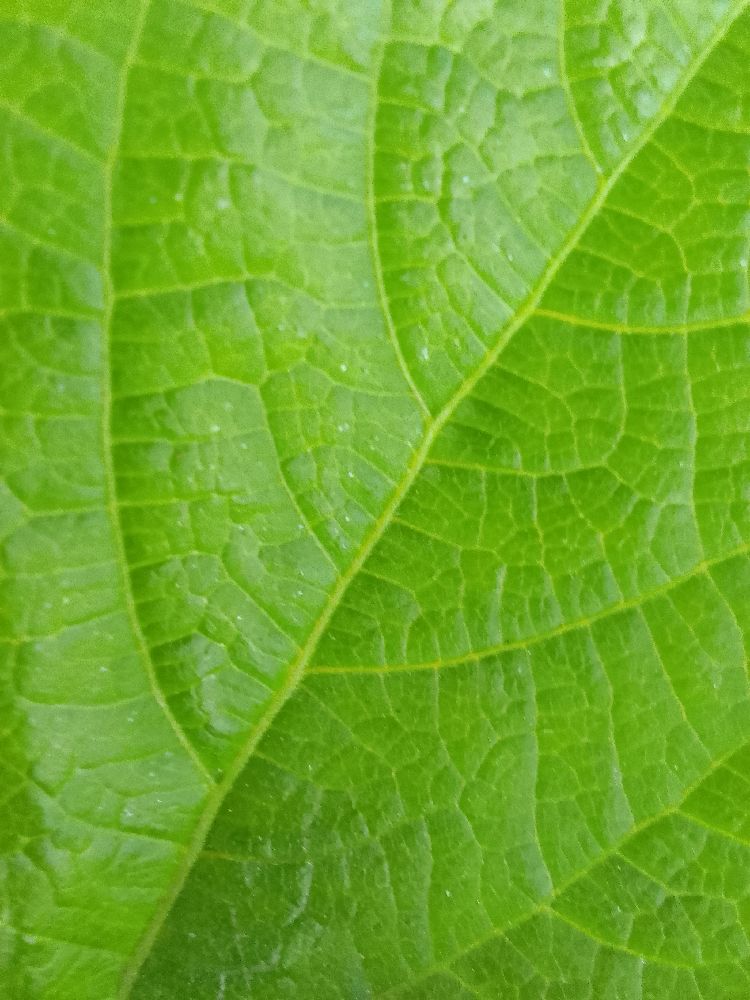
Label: healthy